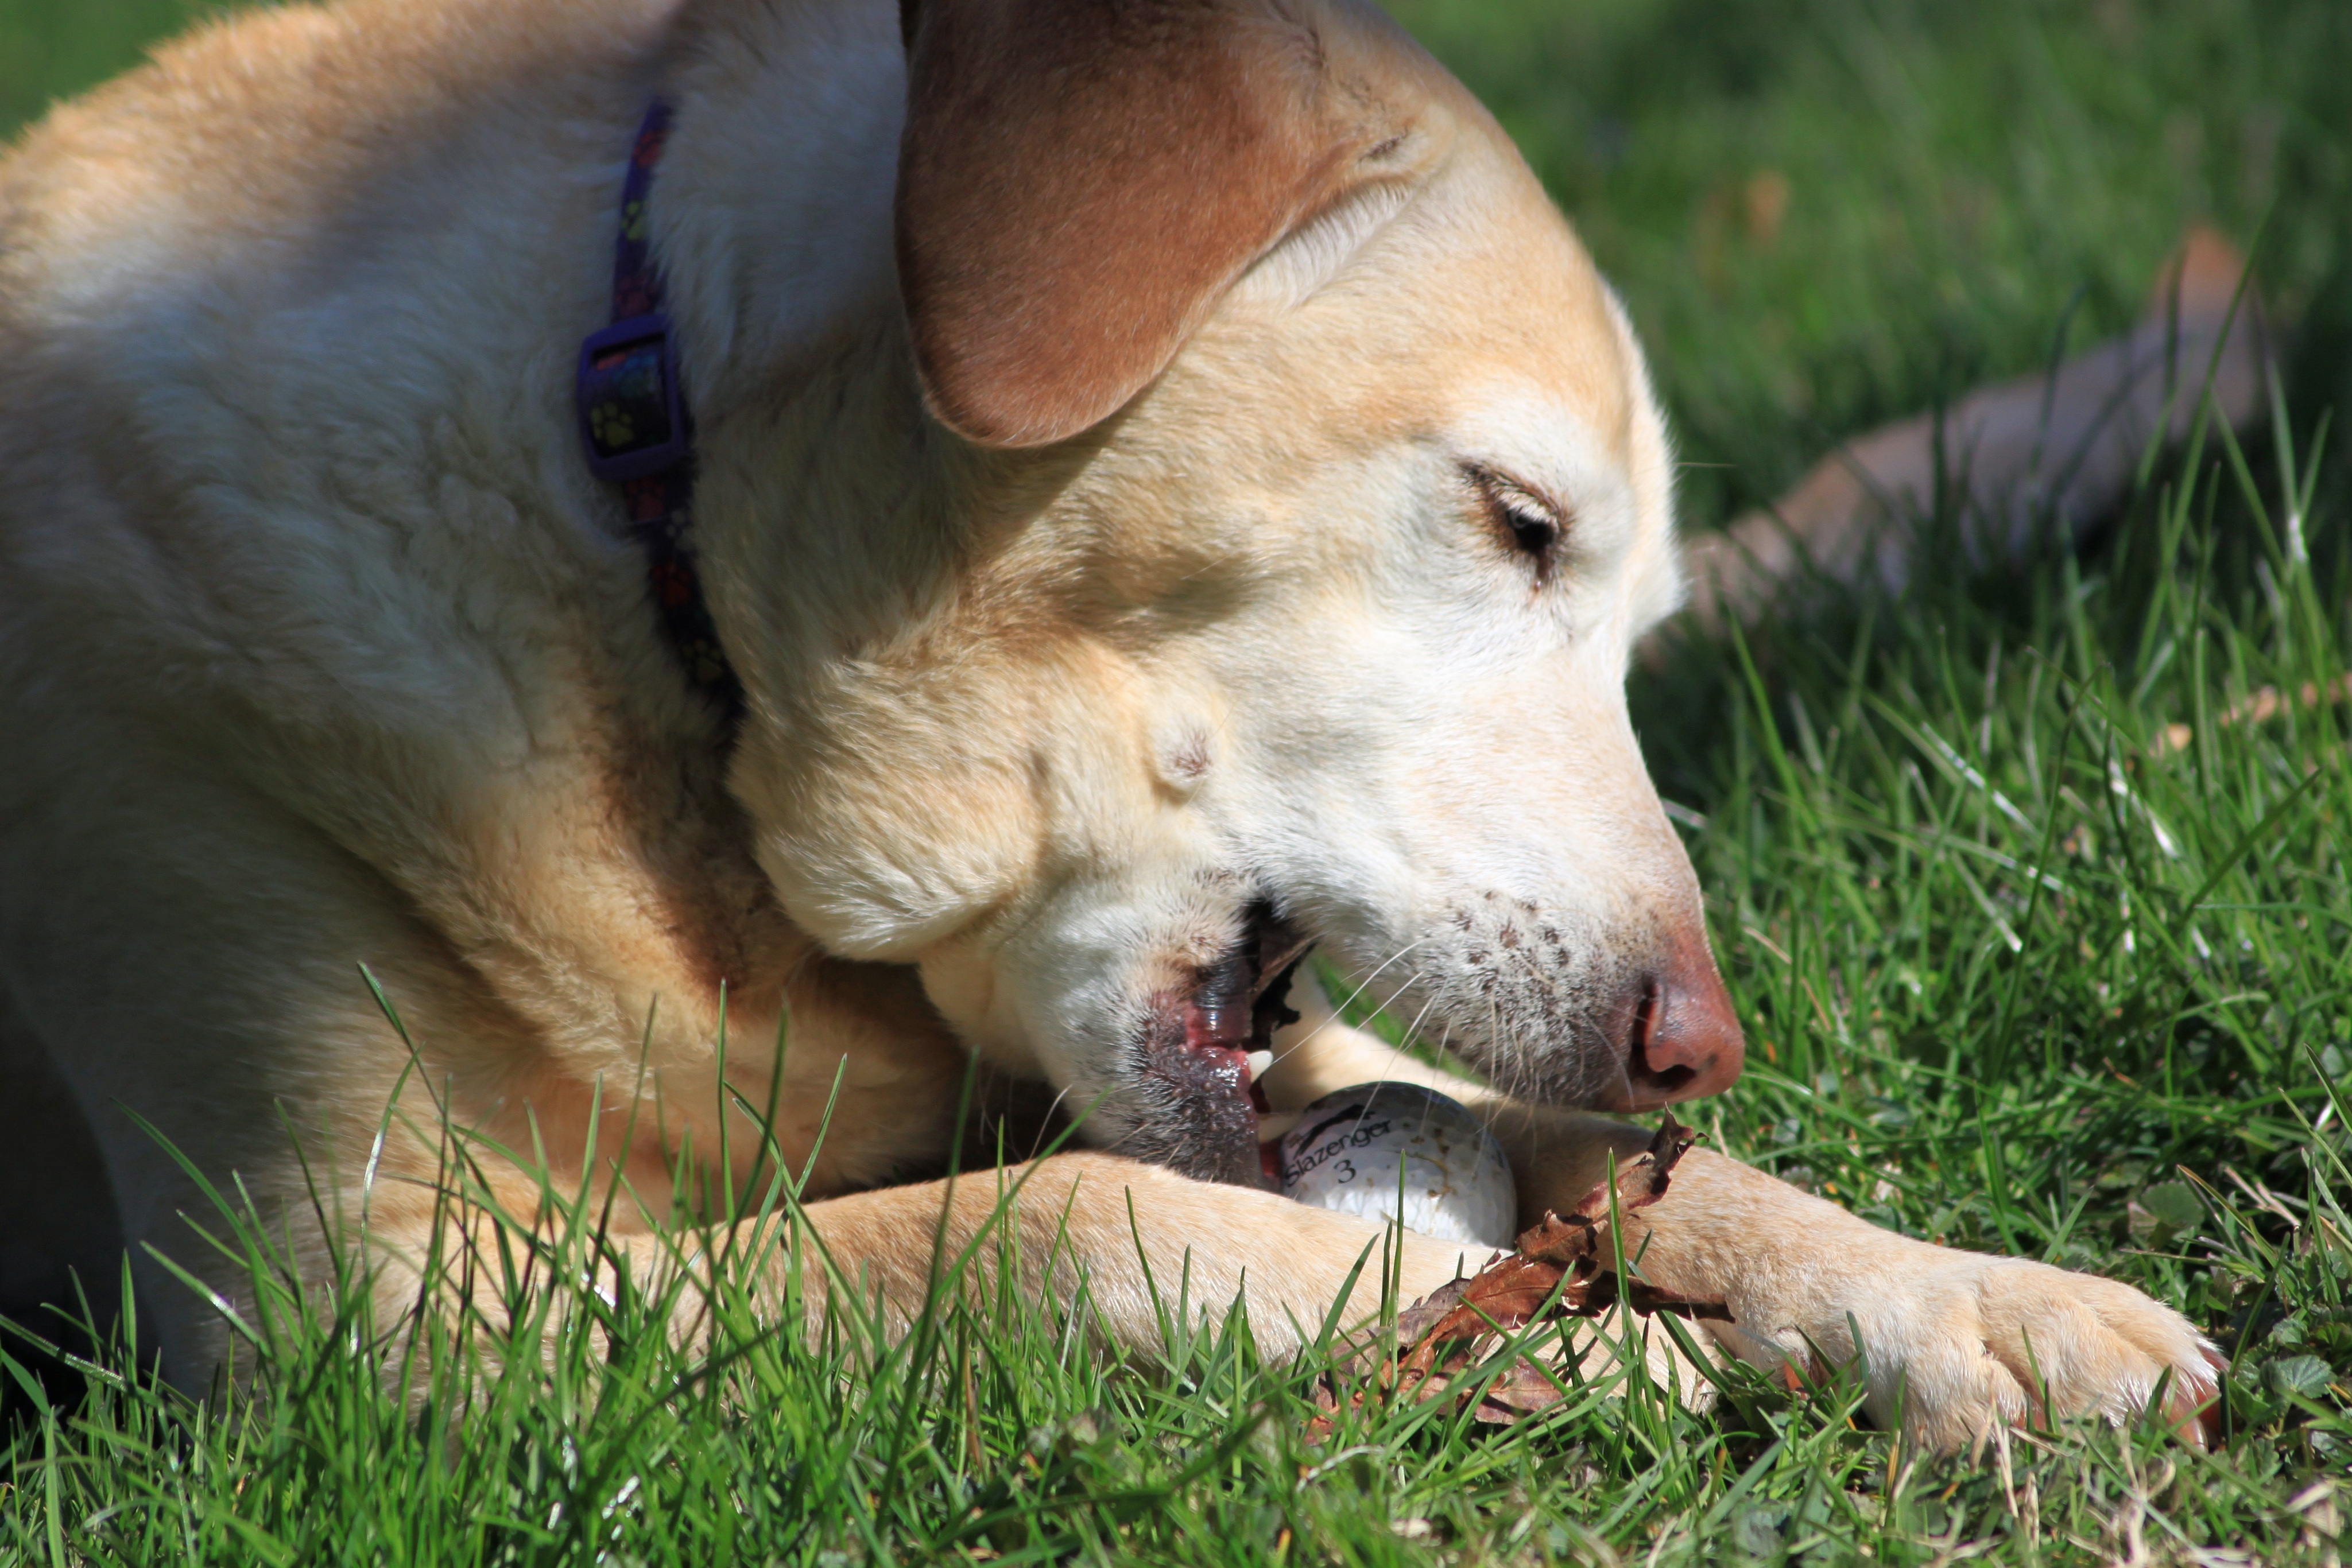
nature, grass, outdoor, sunshine, sun, fall, puppy, dog, animal, canine, summer, pet, fur, rural, spring, green, mammal, yellow, whisker, golf, nose, golden retriever, happy, happiness, paw, hybrid, ball, vertebrate, labrador retriever, joy, nails, teeth, labrador, dog breed, terrier, content, retriever, rescue, street dog, dog like mammal